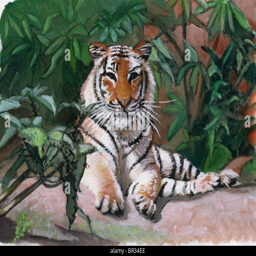
a bengal tiger lying on the ground